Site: brandenburg
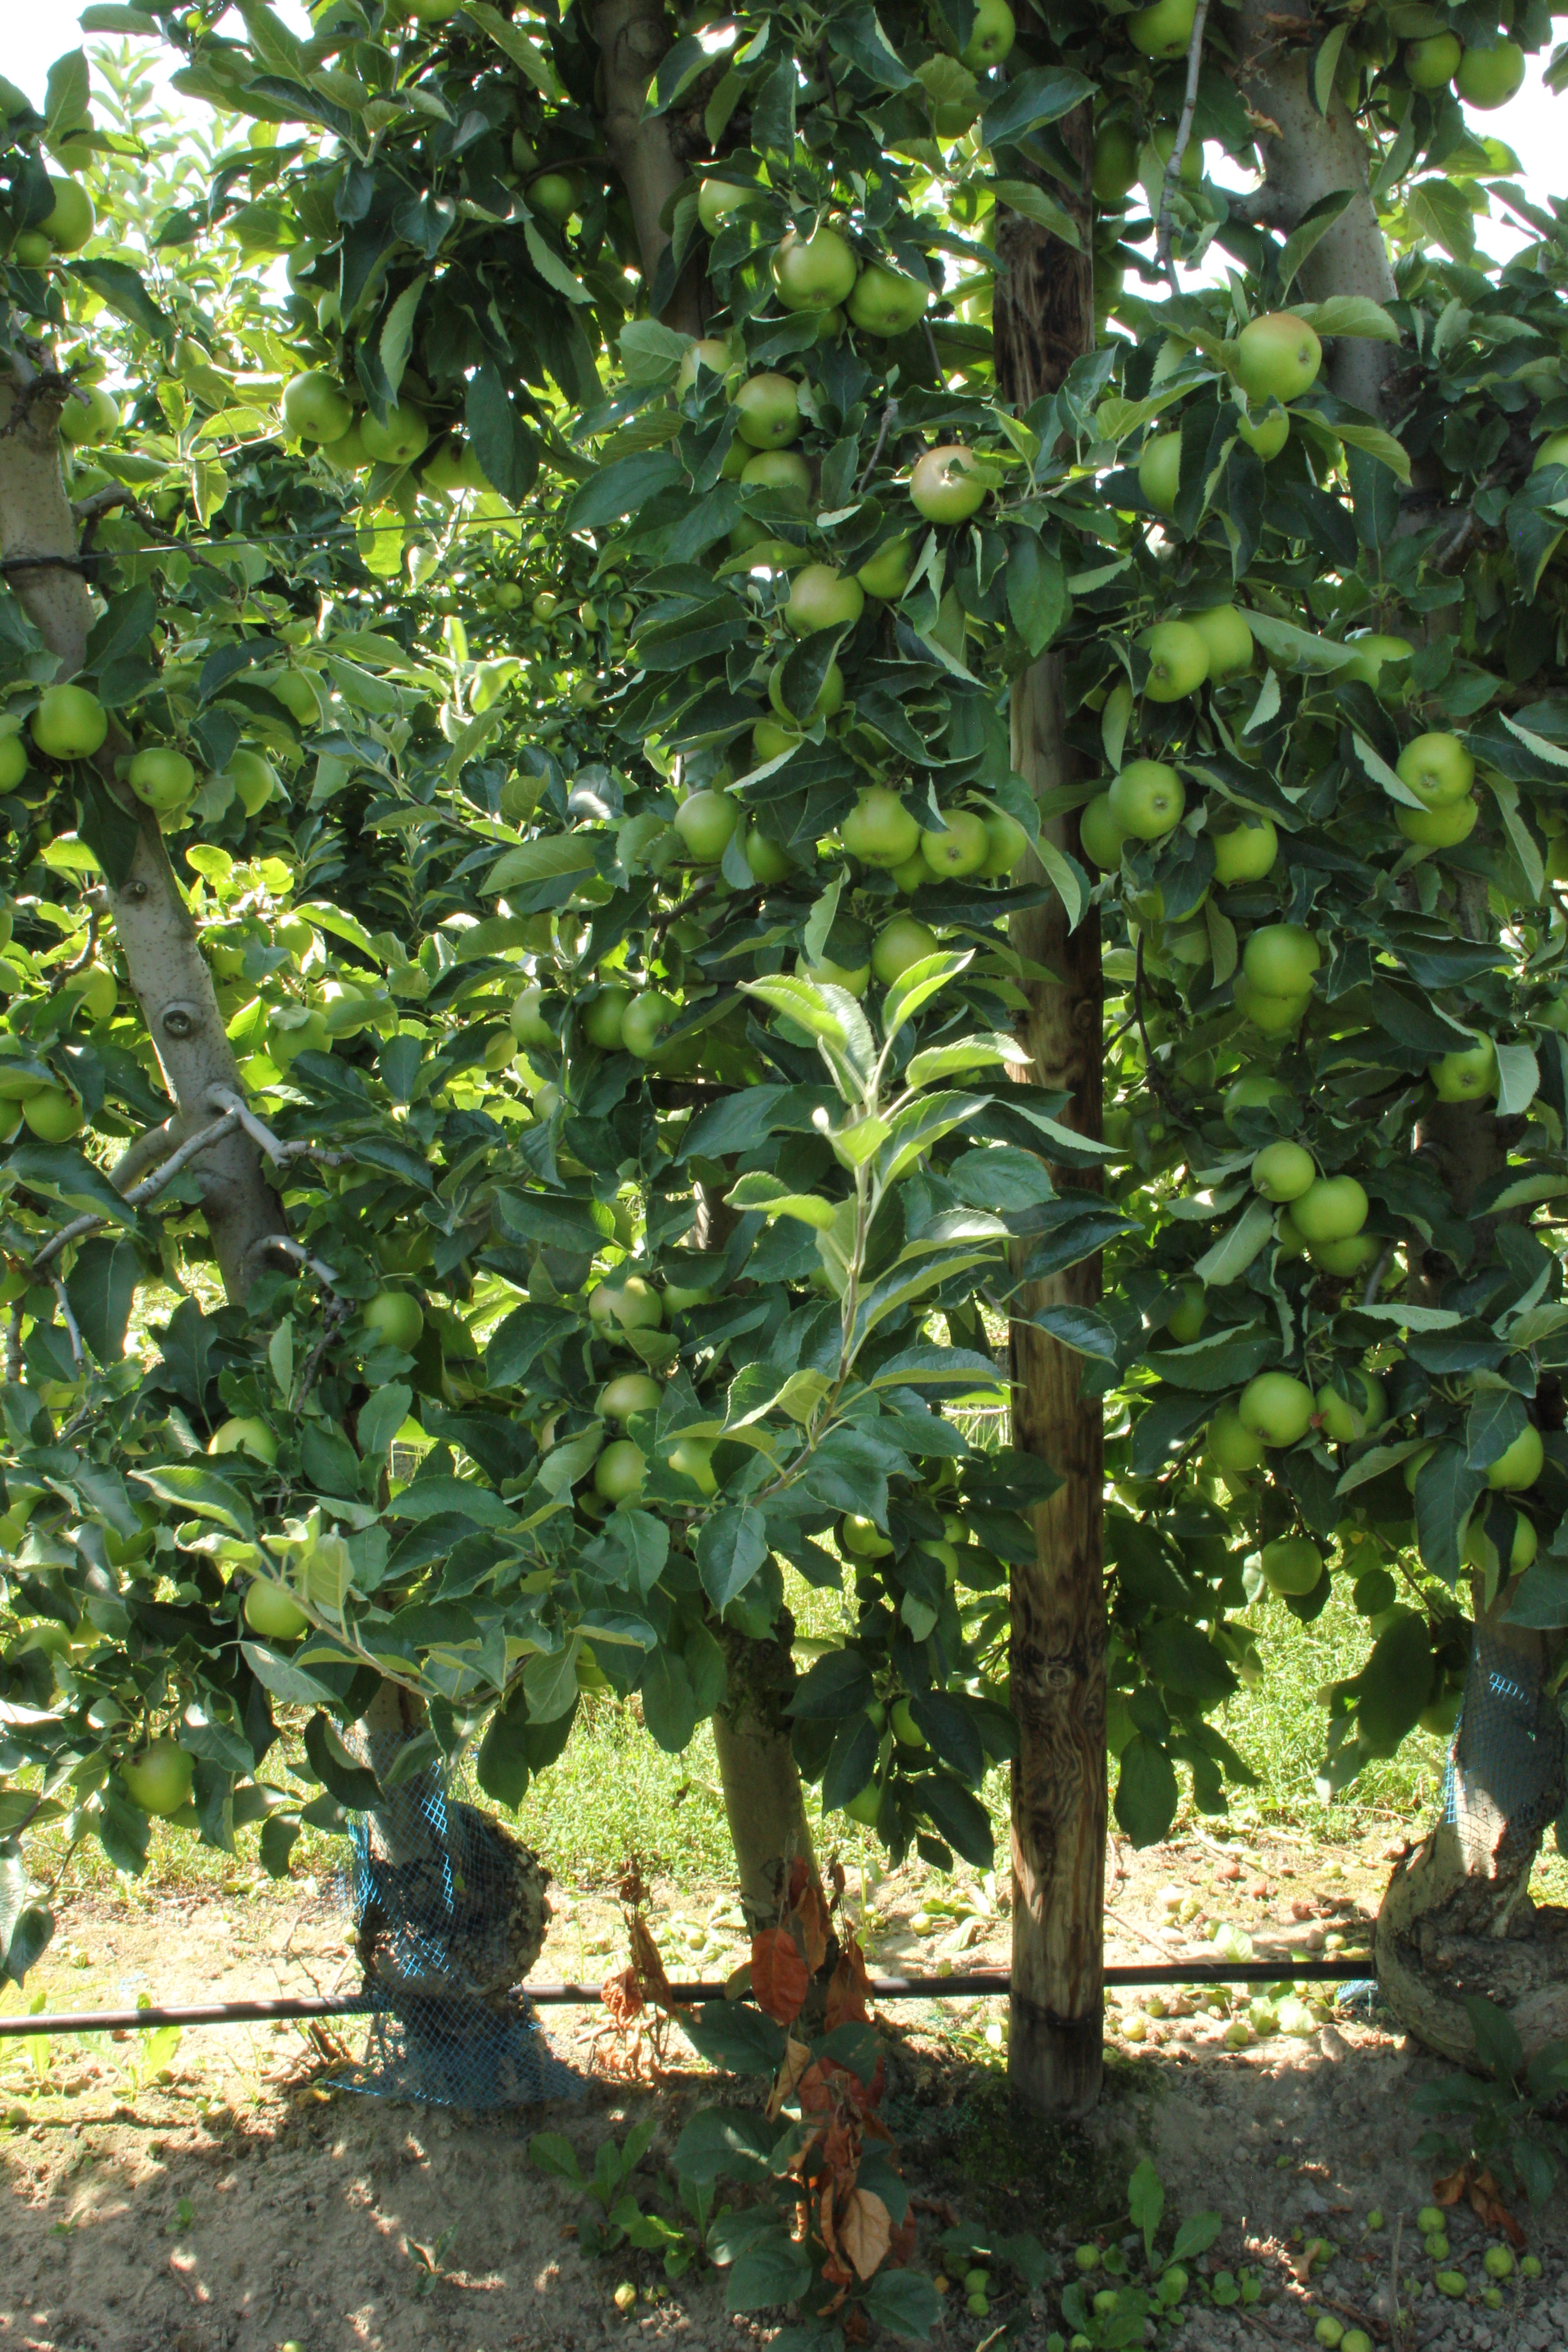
Growth stage (BBCH 77): Development of fruit